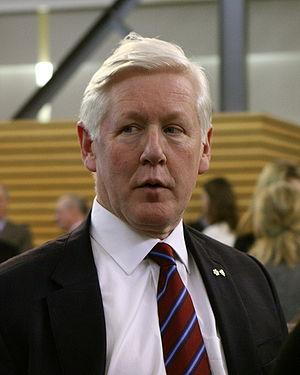
L'élection générale ontarienne de 1985 s'est tenue le 2 mai 1985 afin d'élire les députés à l'Assemblée législative de l'Ontario. Cette élection met un terme à 42 ans de pouvoir du Parti progressiste-conservateur ; le Parti libéral de David Peterson forme éventuellement un gouvernement minoritaire avec l'appui du Nouveau Parti démocratique de Bob Rae.
L'élection générale ontarienne de 1990 se déroule le 6 septembre 1990 afin d'élire les députés à l'Assemblée législative de la province de l'Ontario.
L'élection générale ontarienne de 1987 se déroule le 10 septembre 1987 afin d'élire les députés à l'Assemblée législative de la province de l'Ontario. Le Parti libéral de l'Ontario, au pouvoir et dirigé par le premier ministre David Peterson, est reporté au pouvoir avec une majorité parlementaire importante.